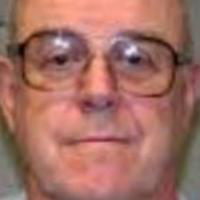
Age group: age 56-65